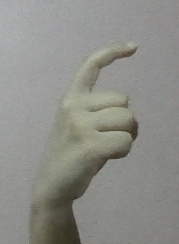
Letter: ra